Peephole

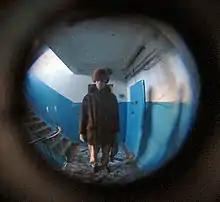
View through a peephole

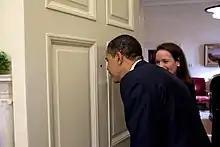
Barack Obama looking through the Oval Office door peephole

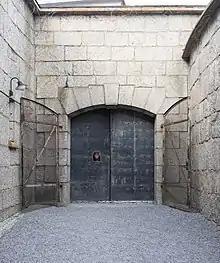
Door viewer in the gate of Vaxholm Fortress

A peephole, peekhole, spyhole, doorhole, magic eye, magic mirror or door viewer is a small, round opening through a door from which a viewer on the inside of a dwelling may "peek" to see directly outside the door. The lenses are made and arranged in such a way that viewing is only possible in one direction. The opening is typically no larger than the diameter of a dime.